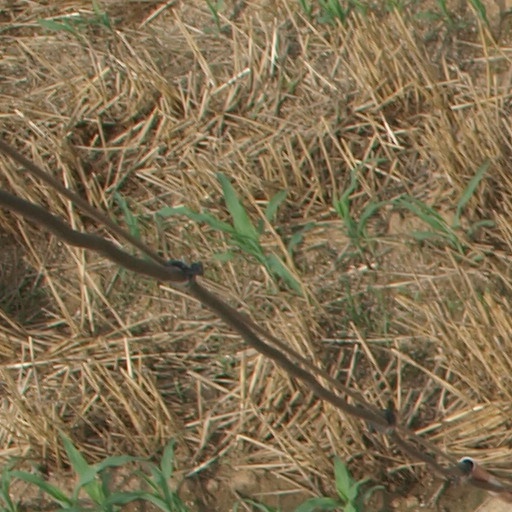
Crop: maize; corn